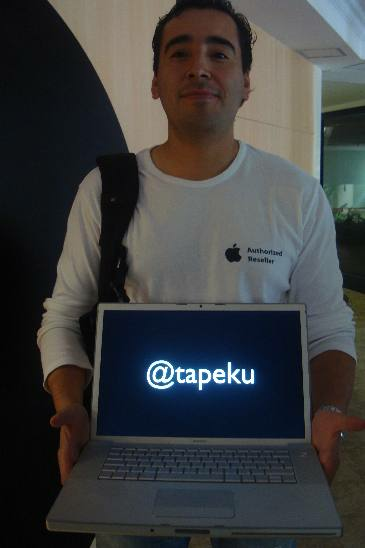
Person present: Yes